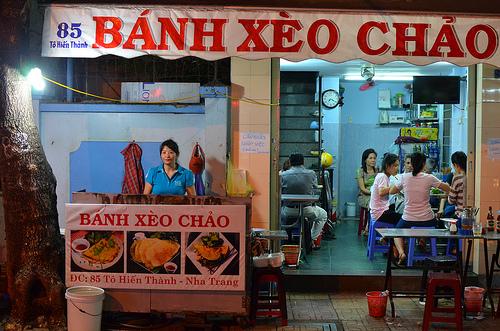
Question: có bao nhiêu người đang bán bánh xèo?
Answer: có một người